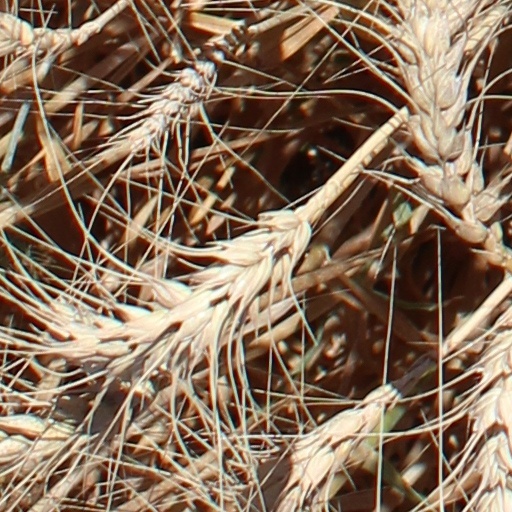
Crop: wheat